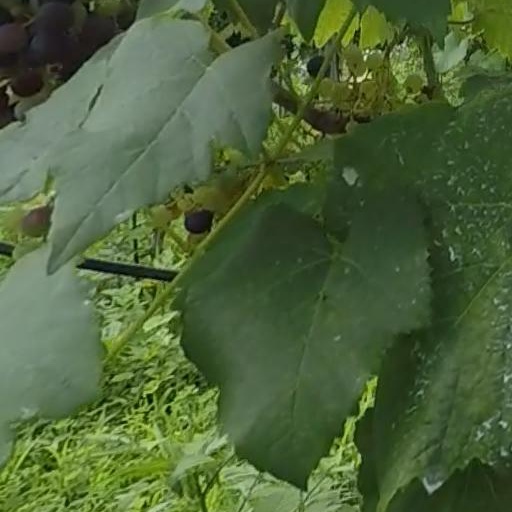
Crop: grape